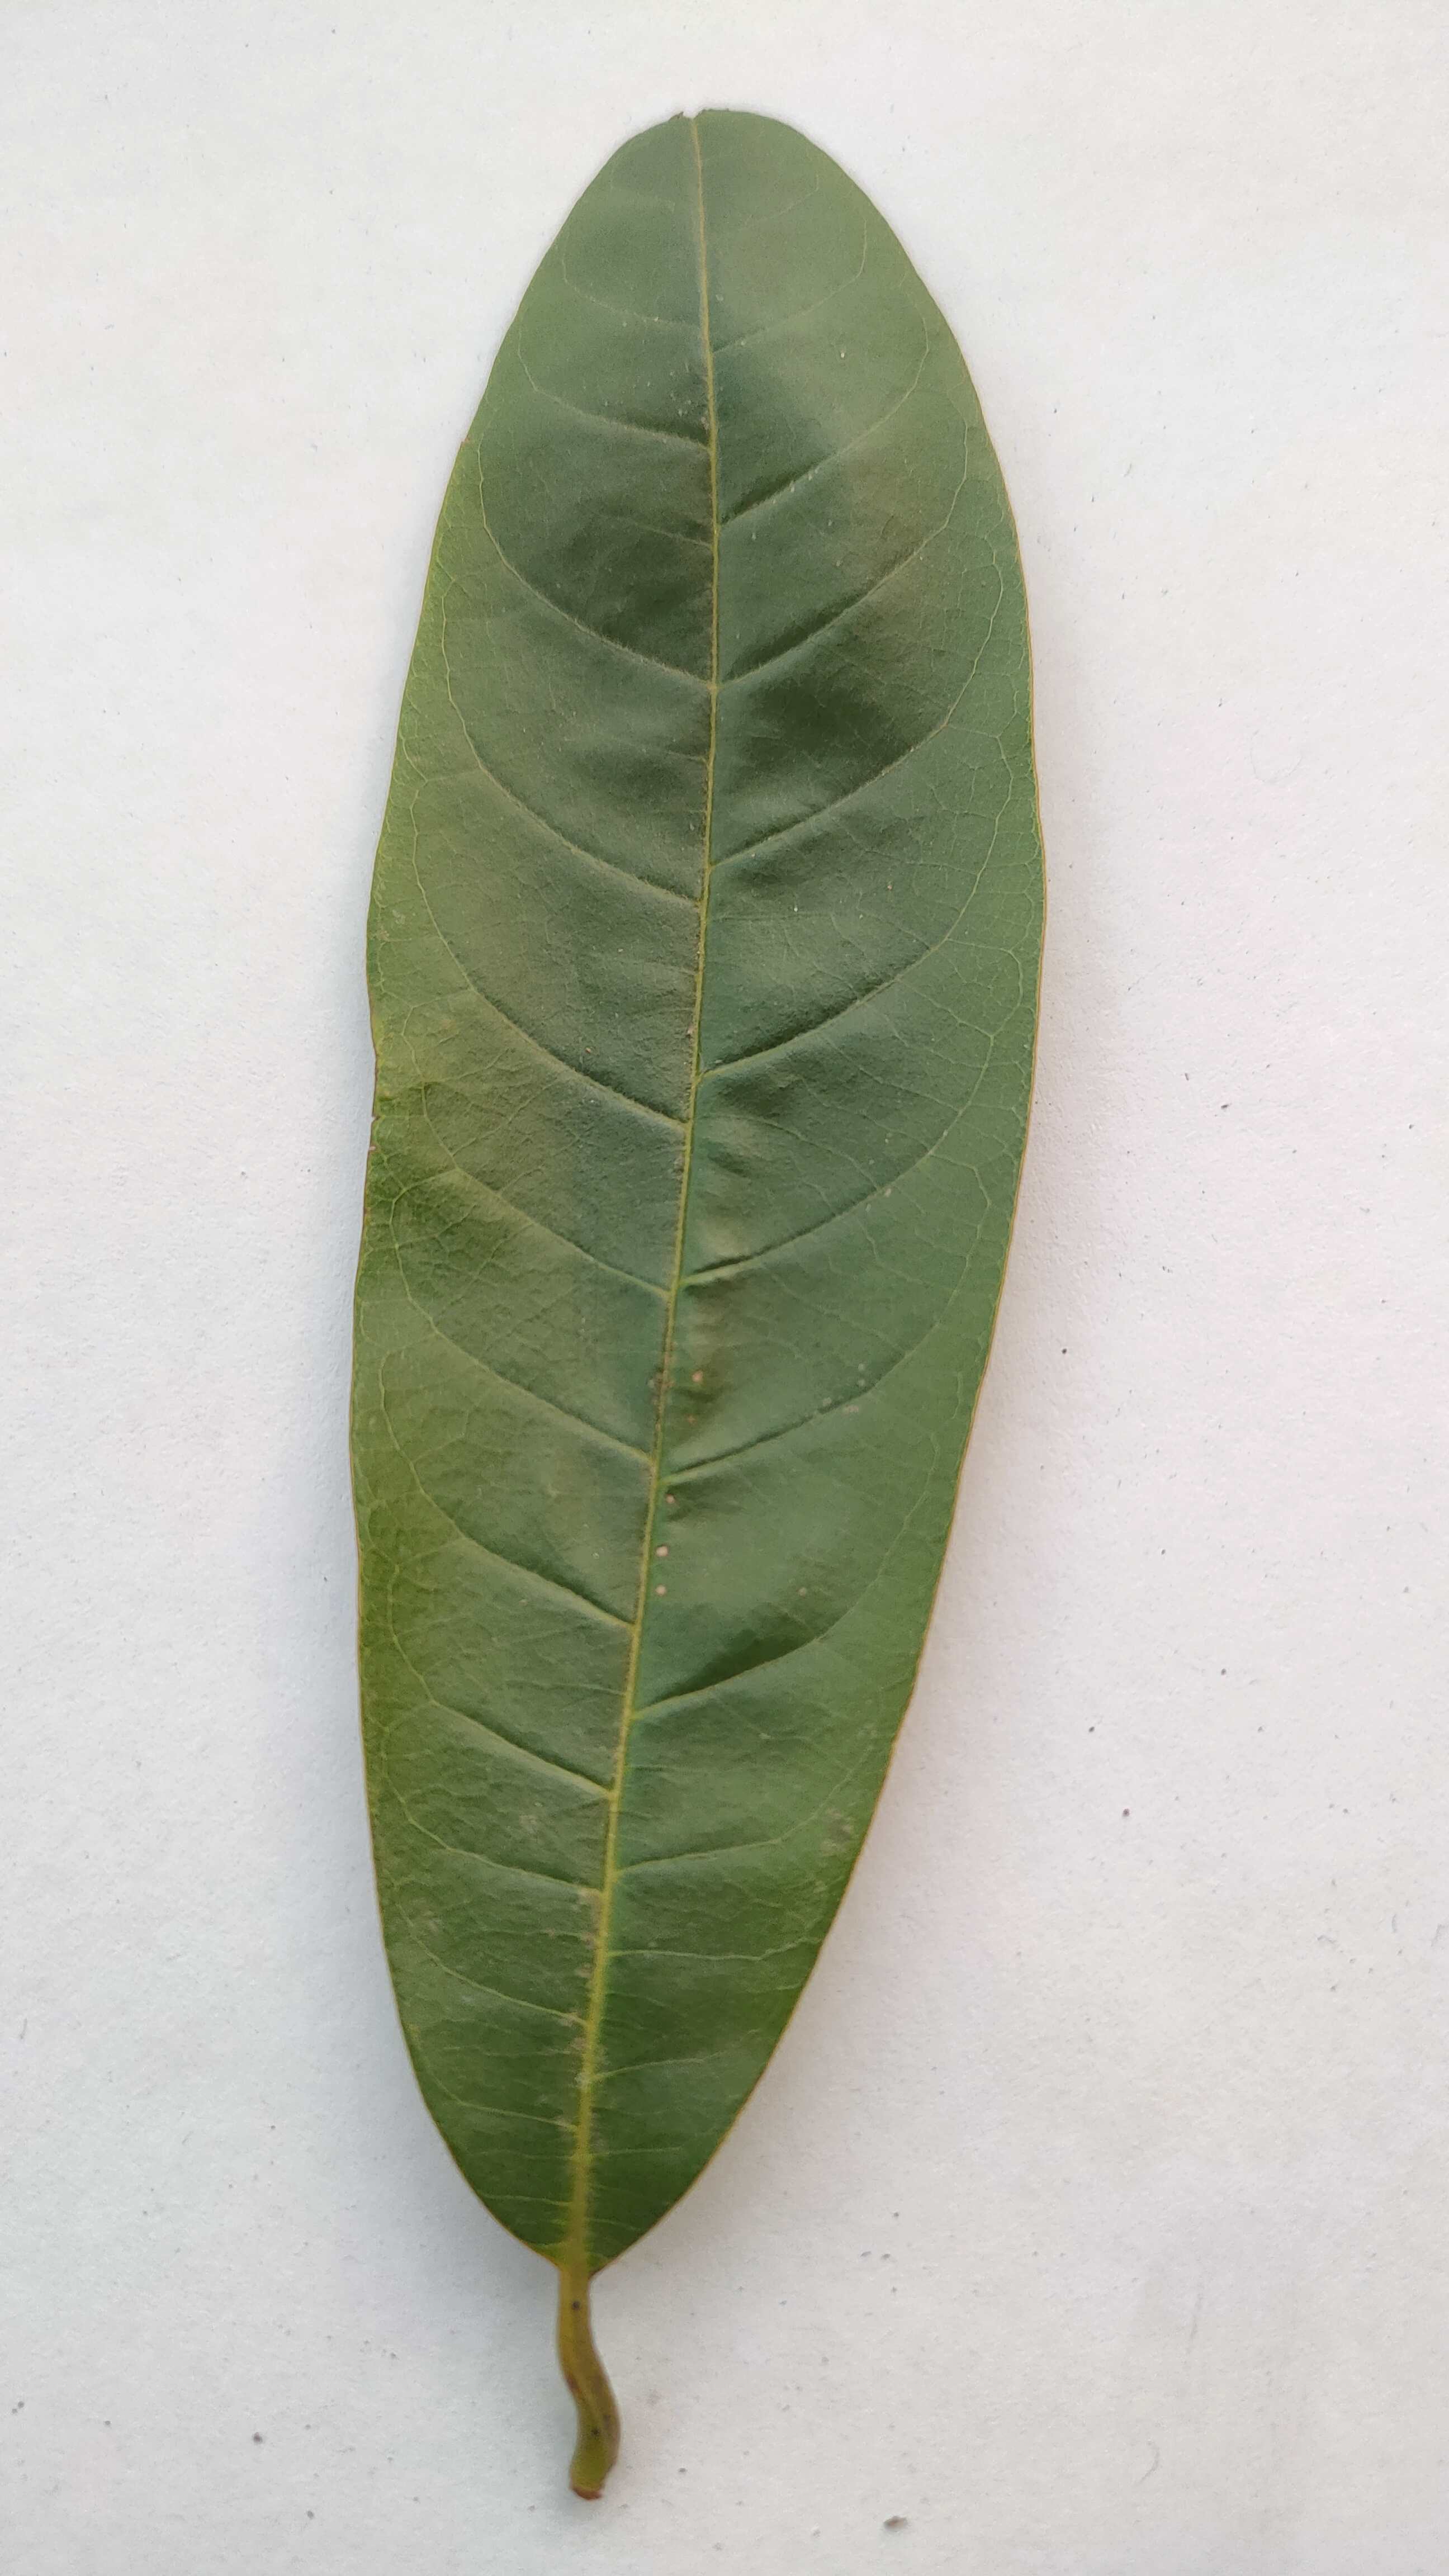
Leaf variety: Custard Apple